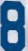
Number: 8